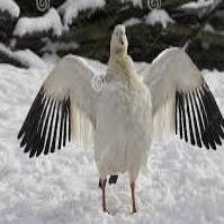
Species: ANDEAN GOOSE
Scientific name: CHLOEPHAGA MELANOPTERA
ImageNet parent category: goose